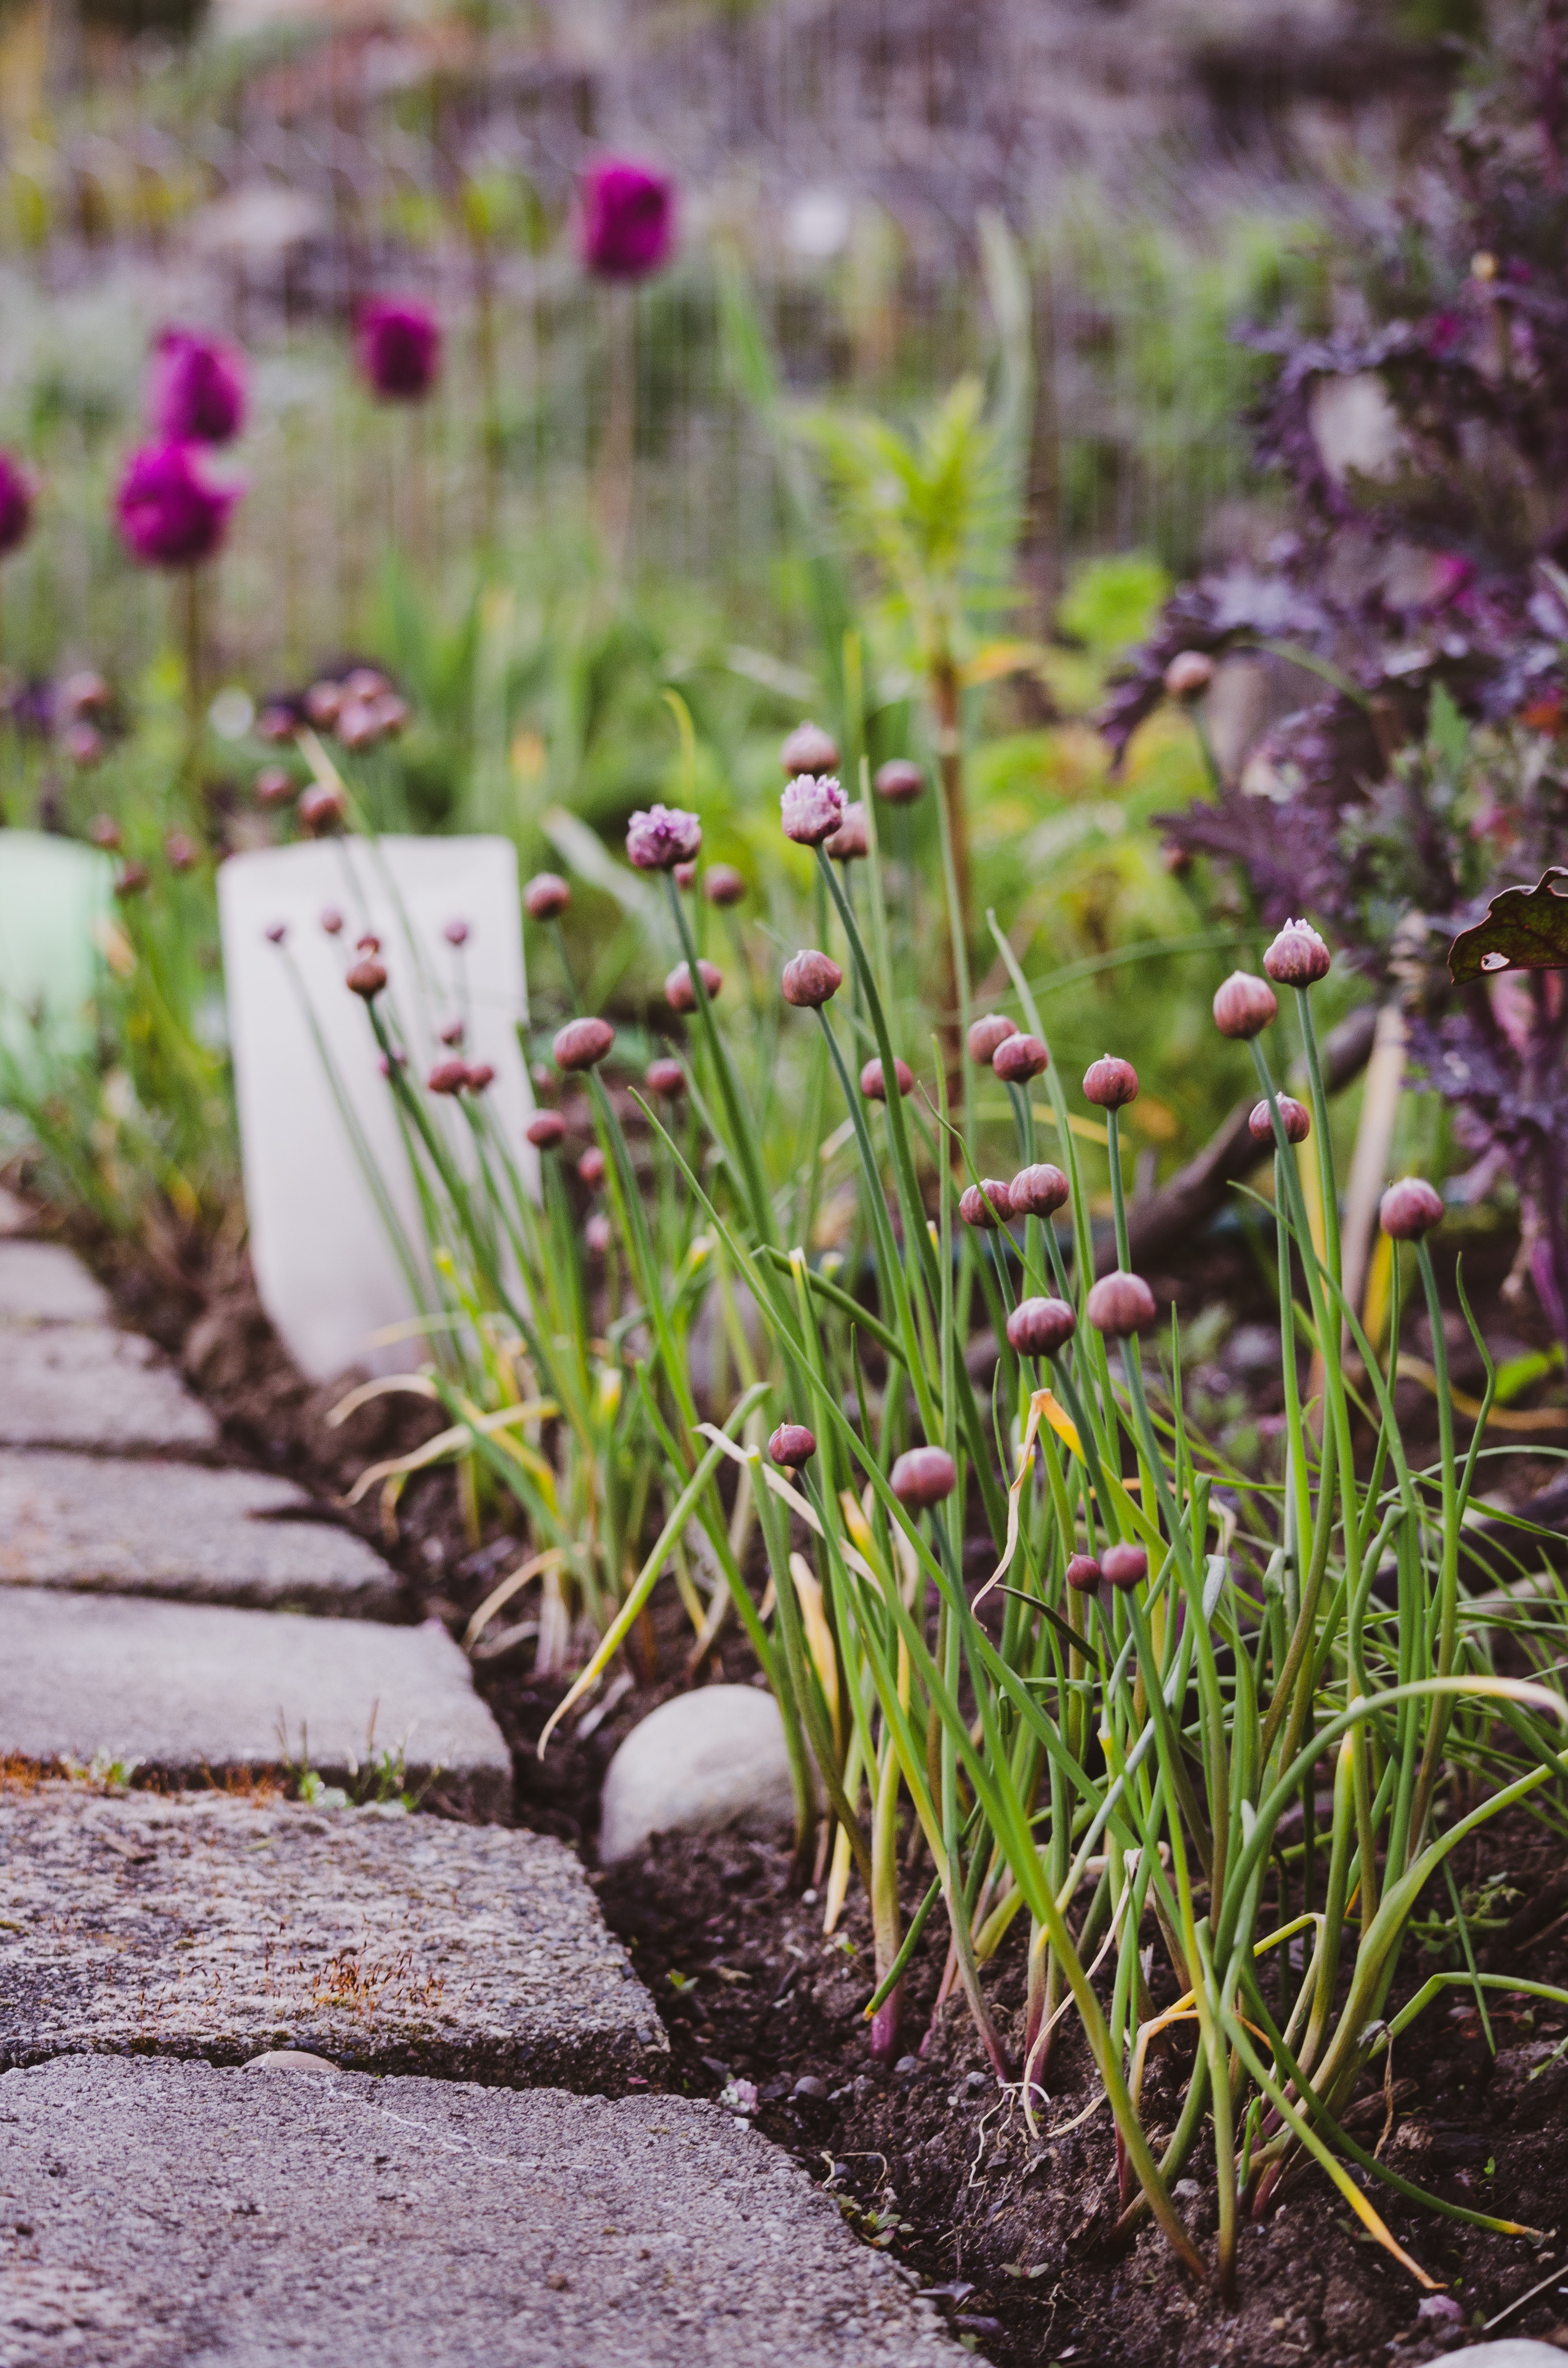
flowering plant, flower, plant, grass, grass family, spring, lavender, garden, allium, amaryllis family, groundcover, chives, landscaping, perennial plant